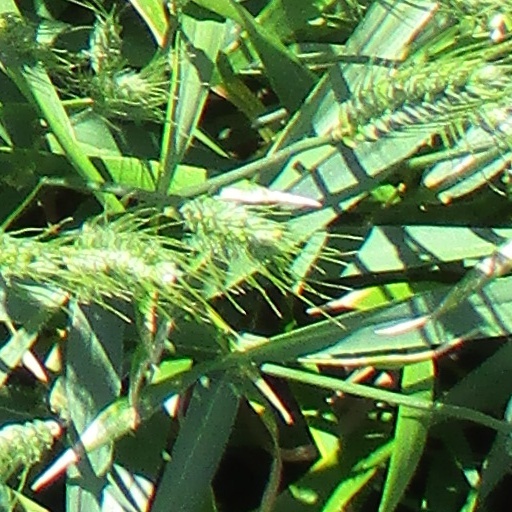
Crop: wheat